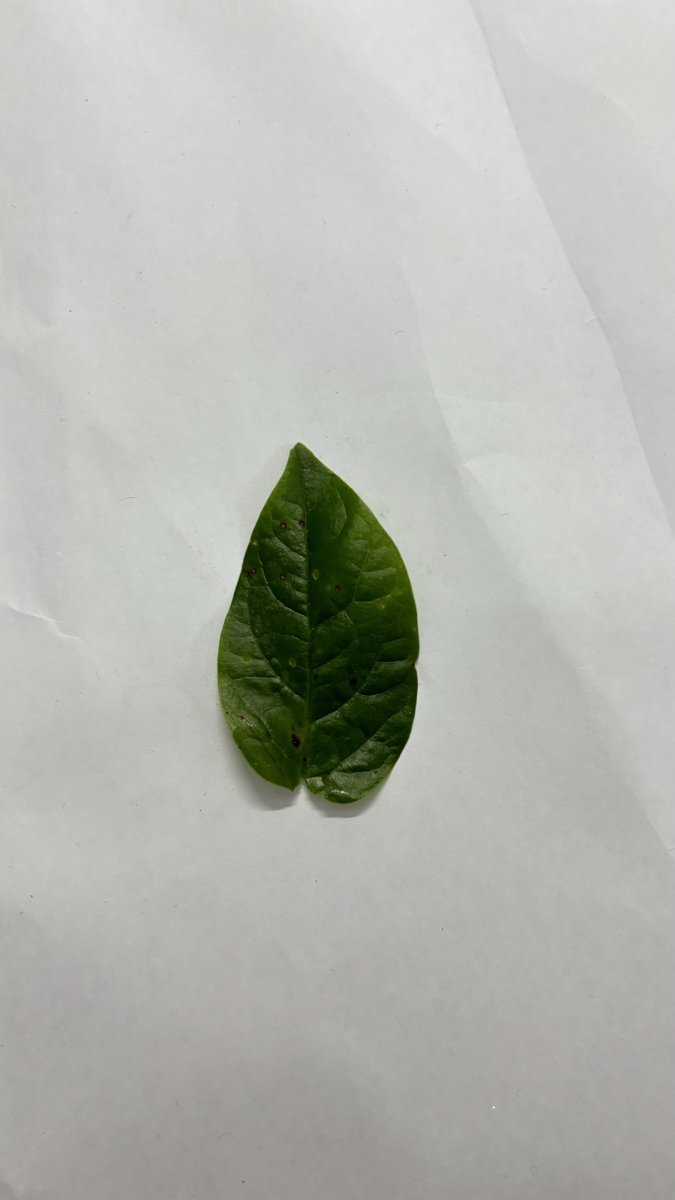
Label: Healthy-Leaf